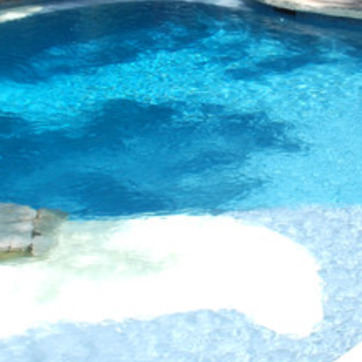
Material: water